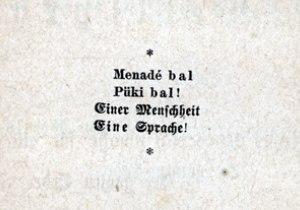
Le volapük est une langue construite créée en 1879-1880 par Johann Martin Schleyer, un prêtre catholique allemand, qui lors d'une insomnie sentit que Dieu lui commandait de créer une langue auxiliaire internationale. Des congrès de volapük eurent lieu en 1884, 1887 et 1889. Après un rapide développement, la langue perd rapidement un grand nombre de locuteurs au profit de l'espéranto. Malgré cela, le volapük survit, réformé dans les années 1920 sous l'impulsion d'Arie de Jong. Aujourd'hui, il existe quelques dizaines de volapükistes, actifs surtout sur internet.